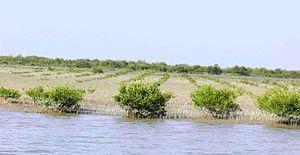
Le district de Sujawal est une subdivision administrative du sud de la province du Sind au Pakistan. Le district est créé en 2013 et sa capitale est Sujawal. Il possède un accès à la mer d'Arabie où se jette l'Indus. Ce dernier marque la frontière ouest du district et l'Inde sa frontière orientale.